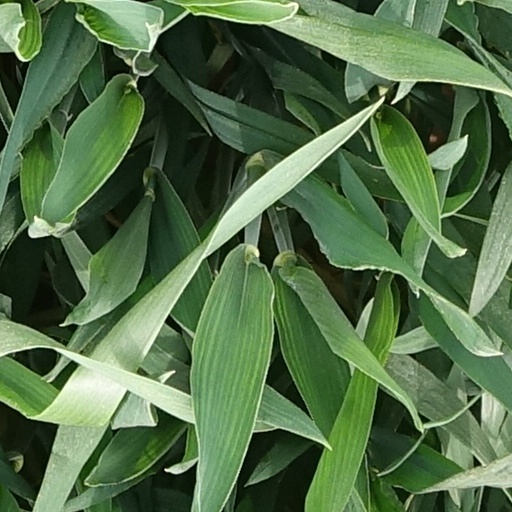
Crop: wheat